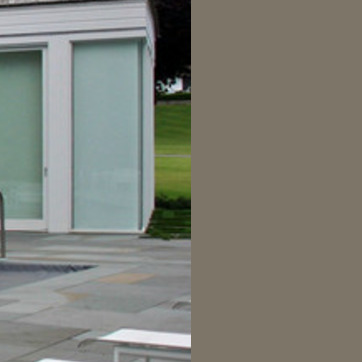
Material: foliage